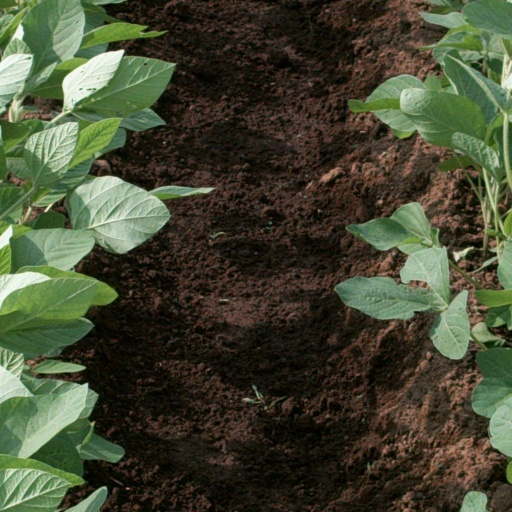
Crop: soybean